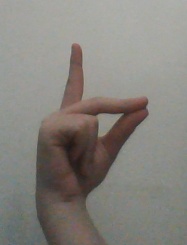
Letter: ta